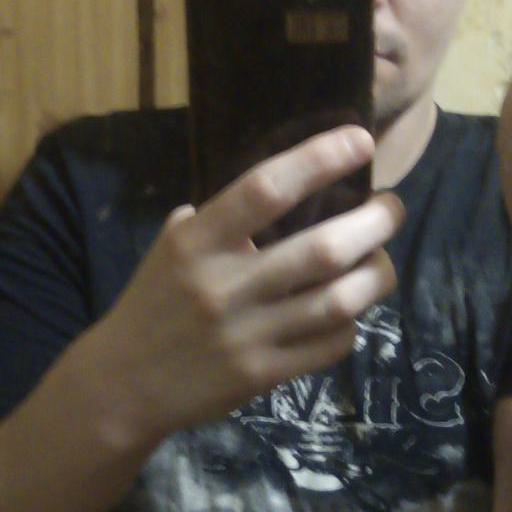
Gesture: no_gesture